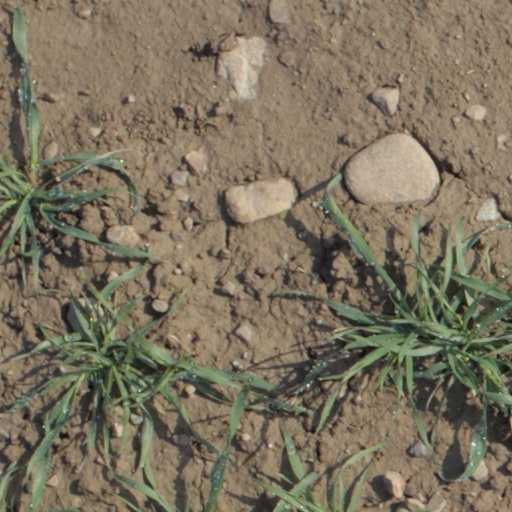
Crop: wheat